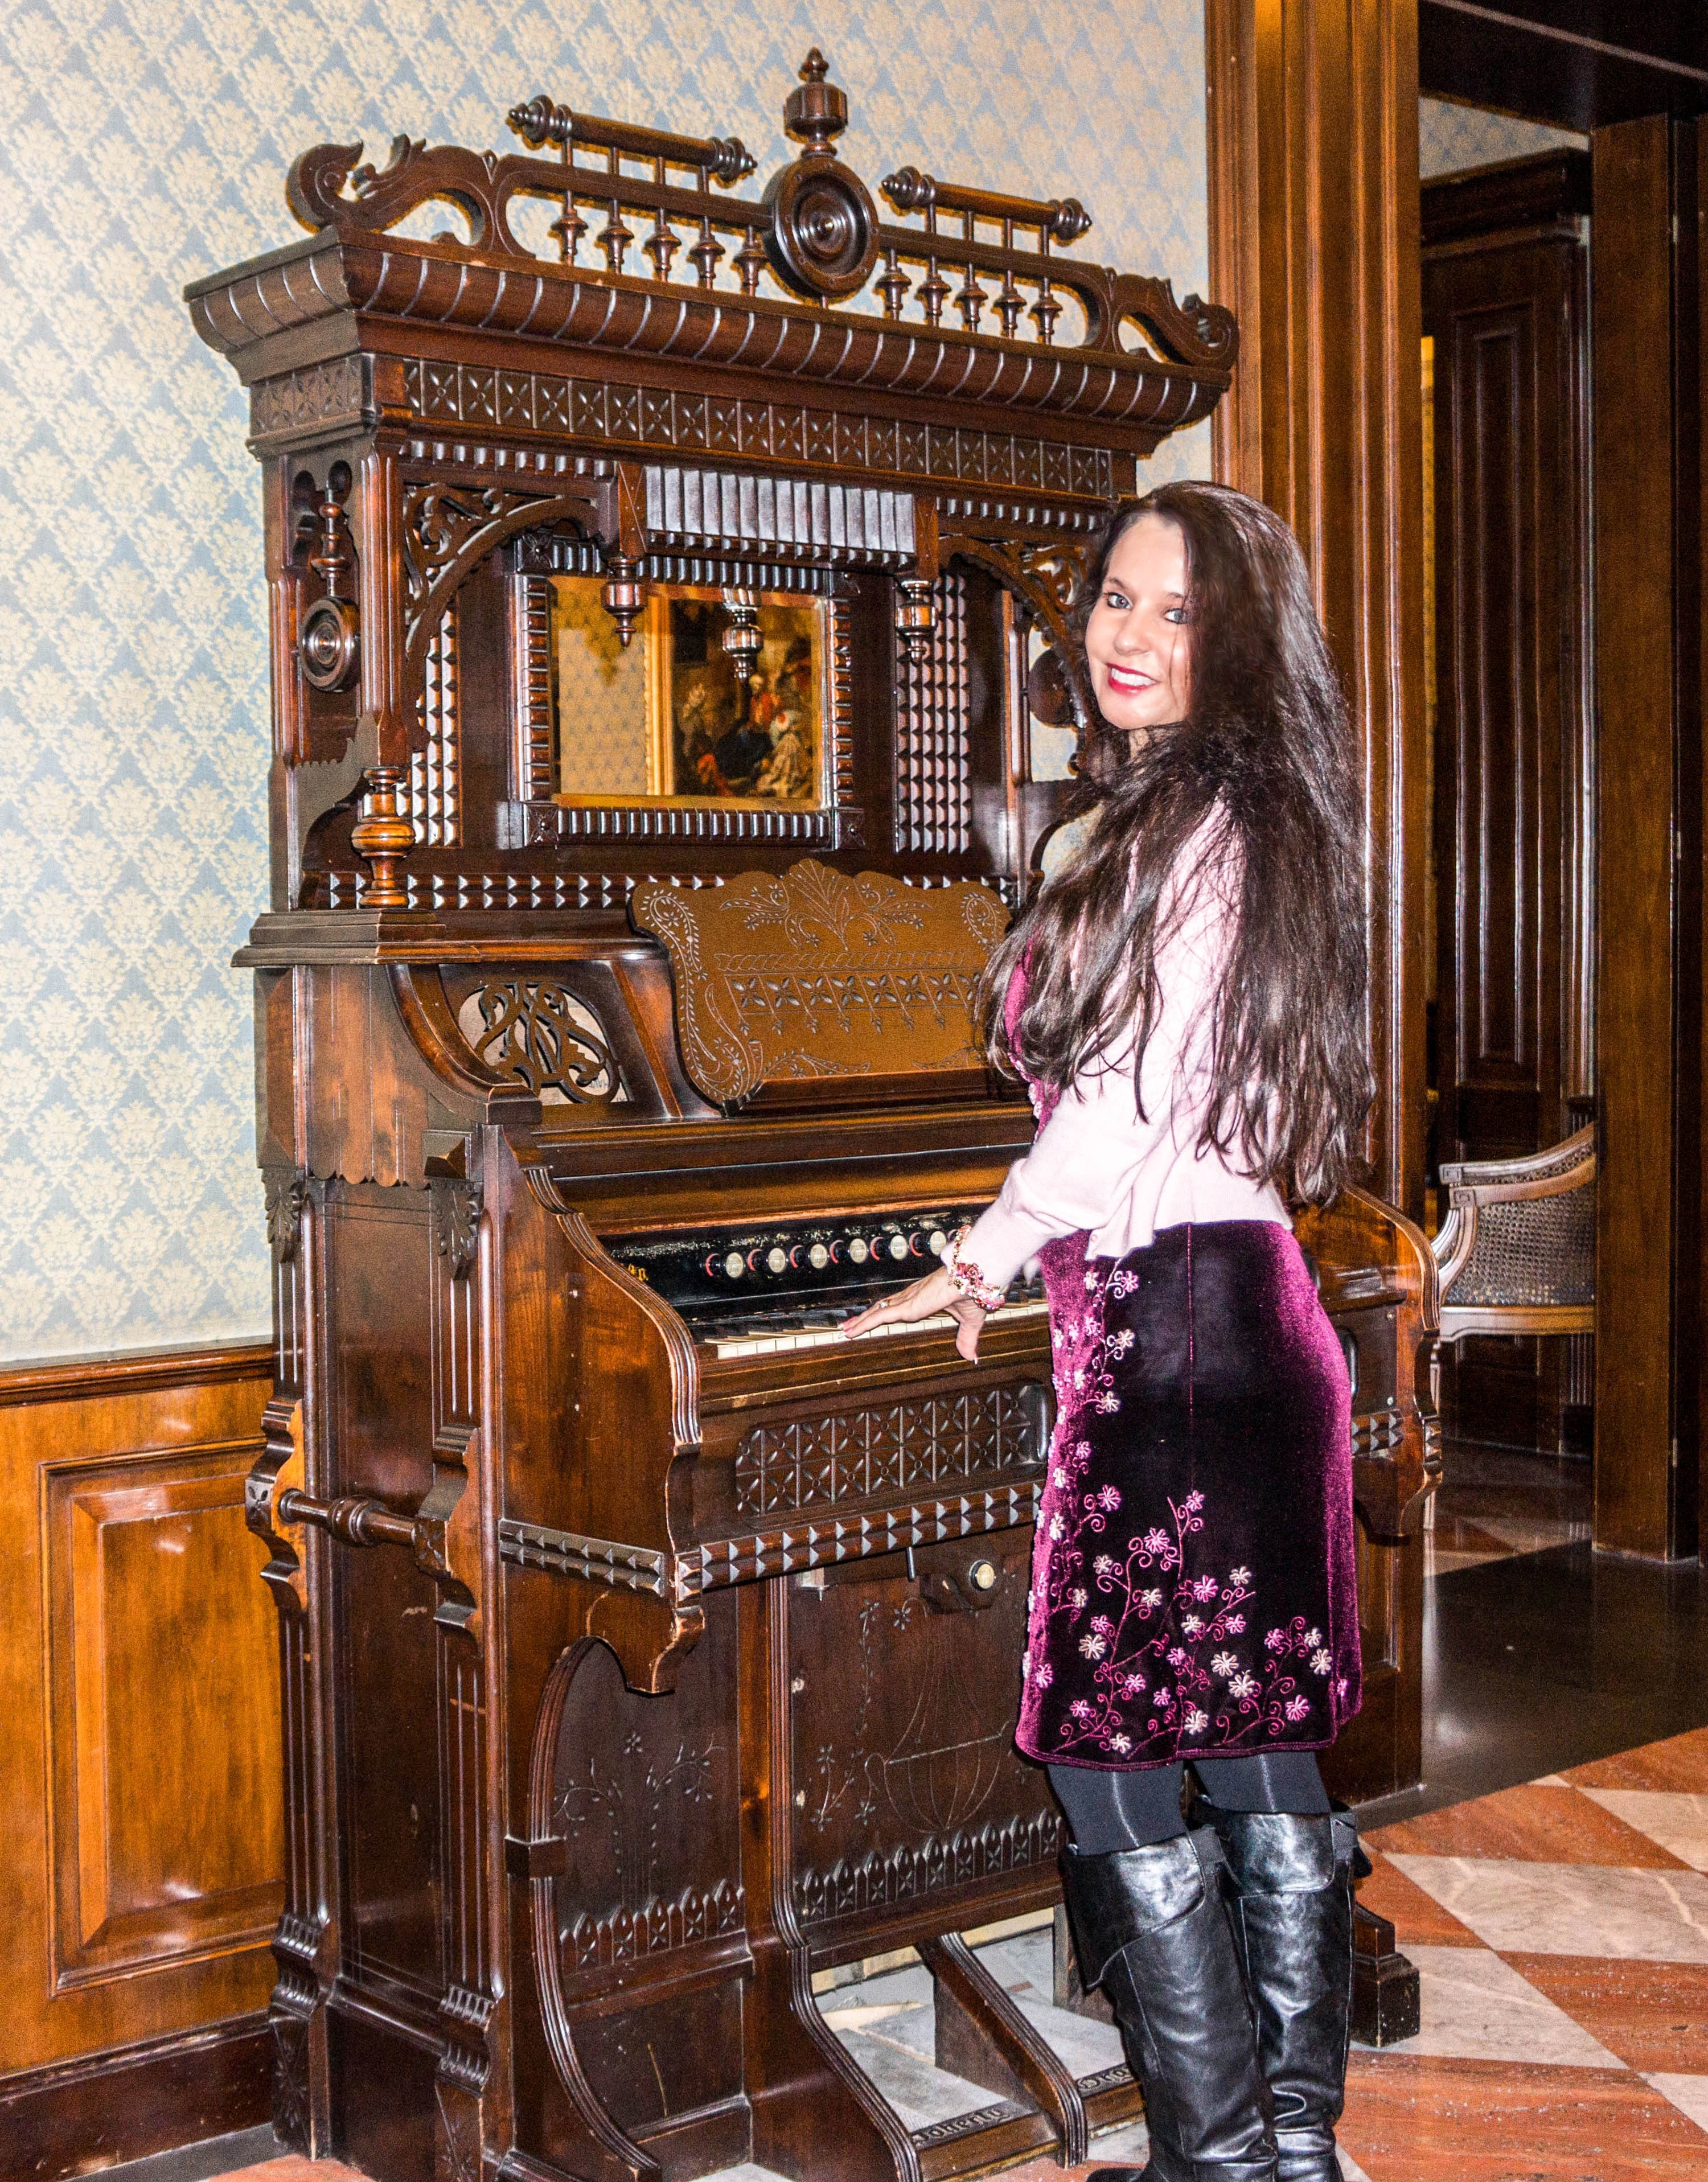
person, people, woman, keyboard, white, portrait, smiling, smile, musical instrument, caucasian, happy, self portrait, organ, antique piano